Malaga (wine)

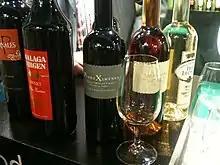
Malaga

Malaga is a sweet fortified wine originating in the Spanish city of Málaga made from Pedro Ximénez and Moscatel grapes. The center of Malaga production is Sierra de Almijara, along with Antequera, Archidona, San Pedro Alcantara, Velez Malaga and Competa, in the Spanish wine region of Málaga DOP. The winemaking history in Malaga and the nearby mountains is one of the oldest in Europe. However, like many of the world's great dessert wines, demand fell dramatically in the 20th century and it was feared that this wine would soon become extinct. There has been a recent surge in interest in sweet wines, and Malaga wines are finding their place on the world stage. The main wine villages of this appellation include Frigiliana and Vélez. There are many red and white varietals grown, but the only ones used for dessert wines are the Pedro Ximénez and Moscatel.